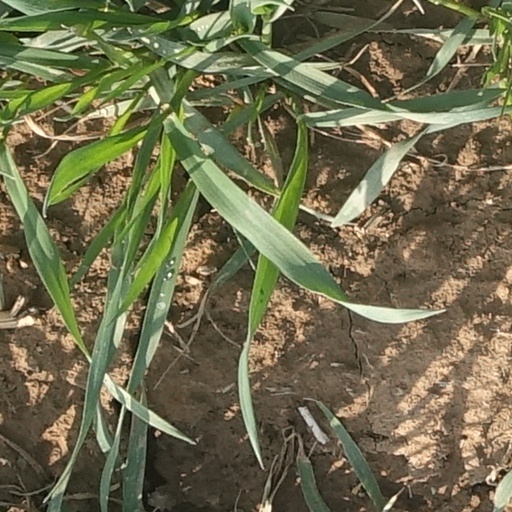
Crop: wheat